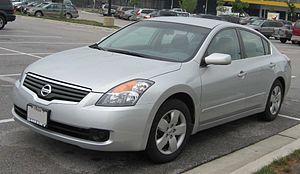
Une familiale routière, ou simplement familiale ou routière, est une automobile du segment D, plus grande et généralement plus puissante qu'une familiale compacte mais plus petite qu'une grande routière. Elles sont faites pour le transport sur de plus longues distances de cinq à six personnes. En Europe, leur taille varie en moyenne de 4,60 m à 4,90 m.